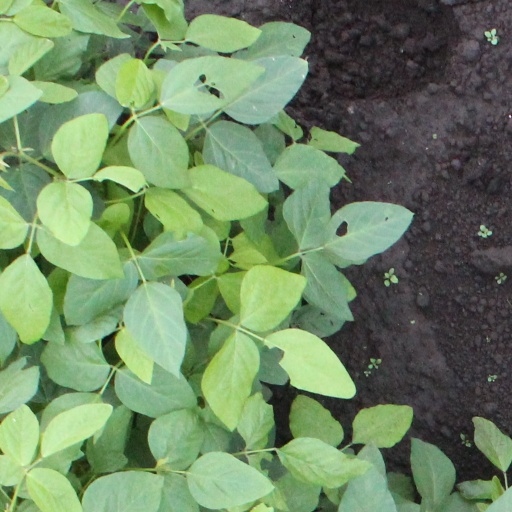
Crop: soybean